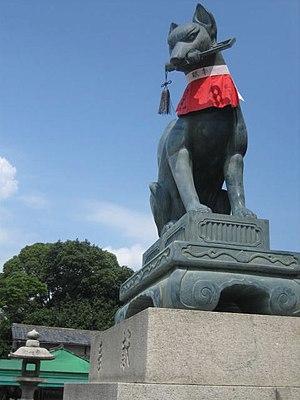
Un sanctuaire Inari, appelés au Japon Inari-jinja ou Inari-taisha, est un type de sanctuaire shinto consacré au culte du dieu Inari. Il existe de nombreux sanctuaires Inari au Japon. La divinité est adorée aussi dans certains temples bouddhistes.
Les komainu sont des paires de statues de créatures semblables à des lions qui gardent l'entrée ou le honden de nombreux sanctuaires shintoïstes à moins qu'ils ne soient eux-mêmes gardés dans le sanctuaire intérieur d'où ils ne sont pas visibles par le public. Le premier type, apparu durant l'époque d'Edo, est appelé sandō komainu, le deuxième type beaucoup plus ancien jinnai komainu. Ils se trouvent parfois aussi dans les temples bouddhistes, dans les résidences de la noblesse et même dans des domiciles privés. Le komainu est également une des pièces dans certaines variantes du shōgi, le cousin japonais du jeu d'échecs, comme le dai shōgi ou le dai dai shōgi.